List of accolades received by Fiza

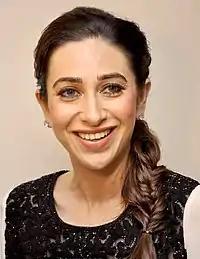
Karisma Kapoor garnered several accolades for her performance in "Fiza".

"Fiza", also known as Fiza: In Search Of Her Brother, is a 2000 Indian Hindi-language crime thriller film written and directed by Khalid Mohammed. The film was produced by Pradeep Guha under The Culture Company. It stars Karisma Kapoor as the eponymous lead, along with Hrithik Roshan as her terrorist brother and Jaya Bachchan as their mother.